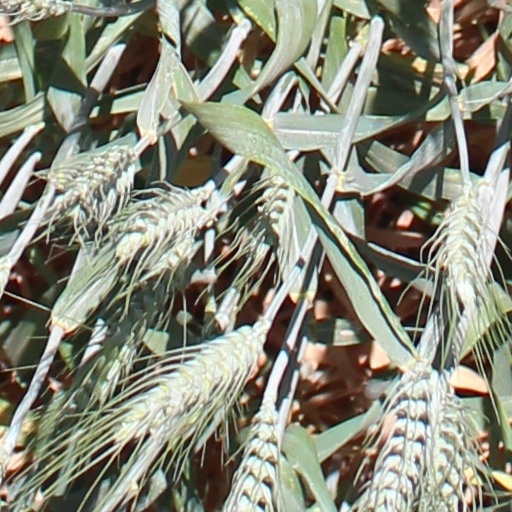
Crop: wheat